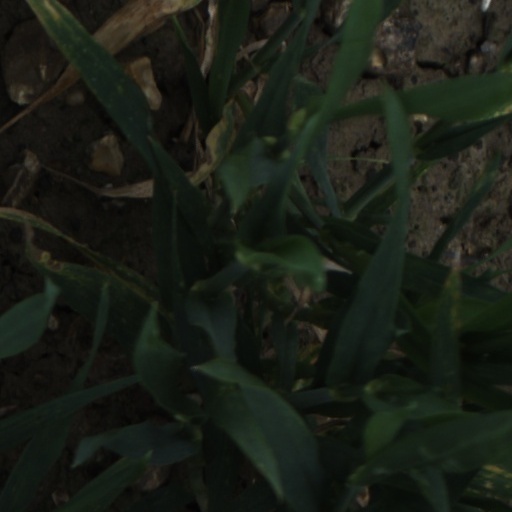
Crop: wheat